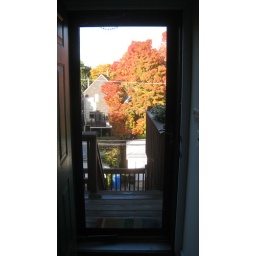
The fantastically large tree in the yard across the alley stays orange for about a week this time of year...